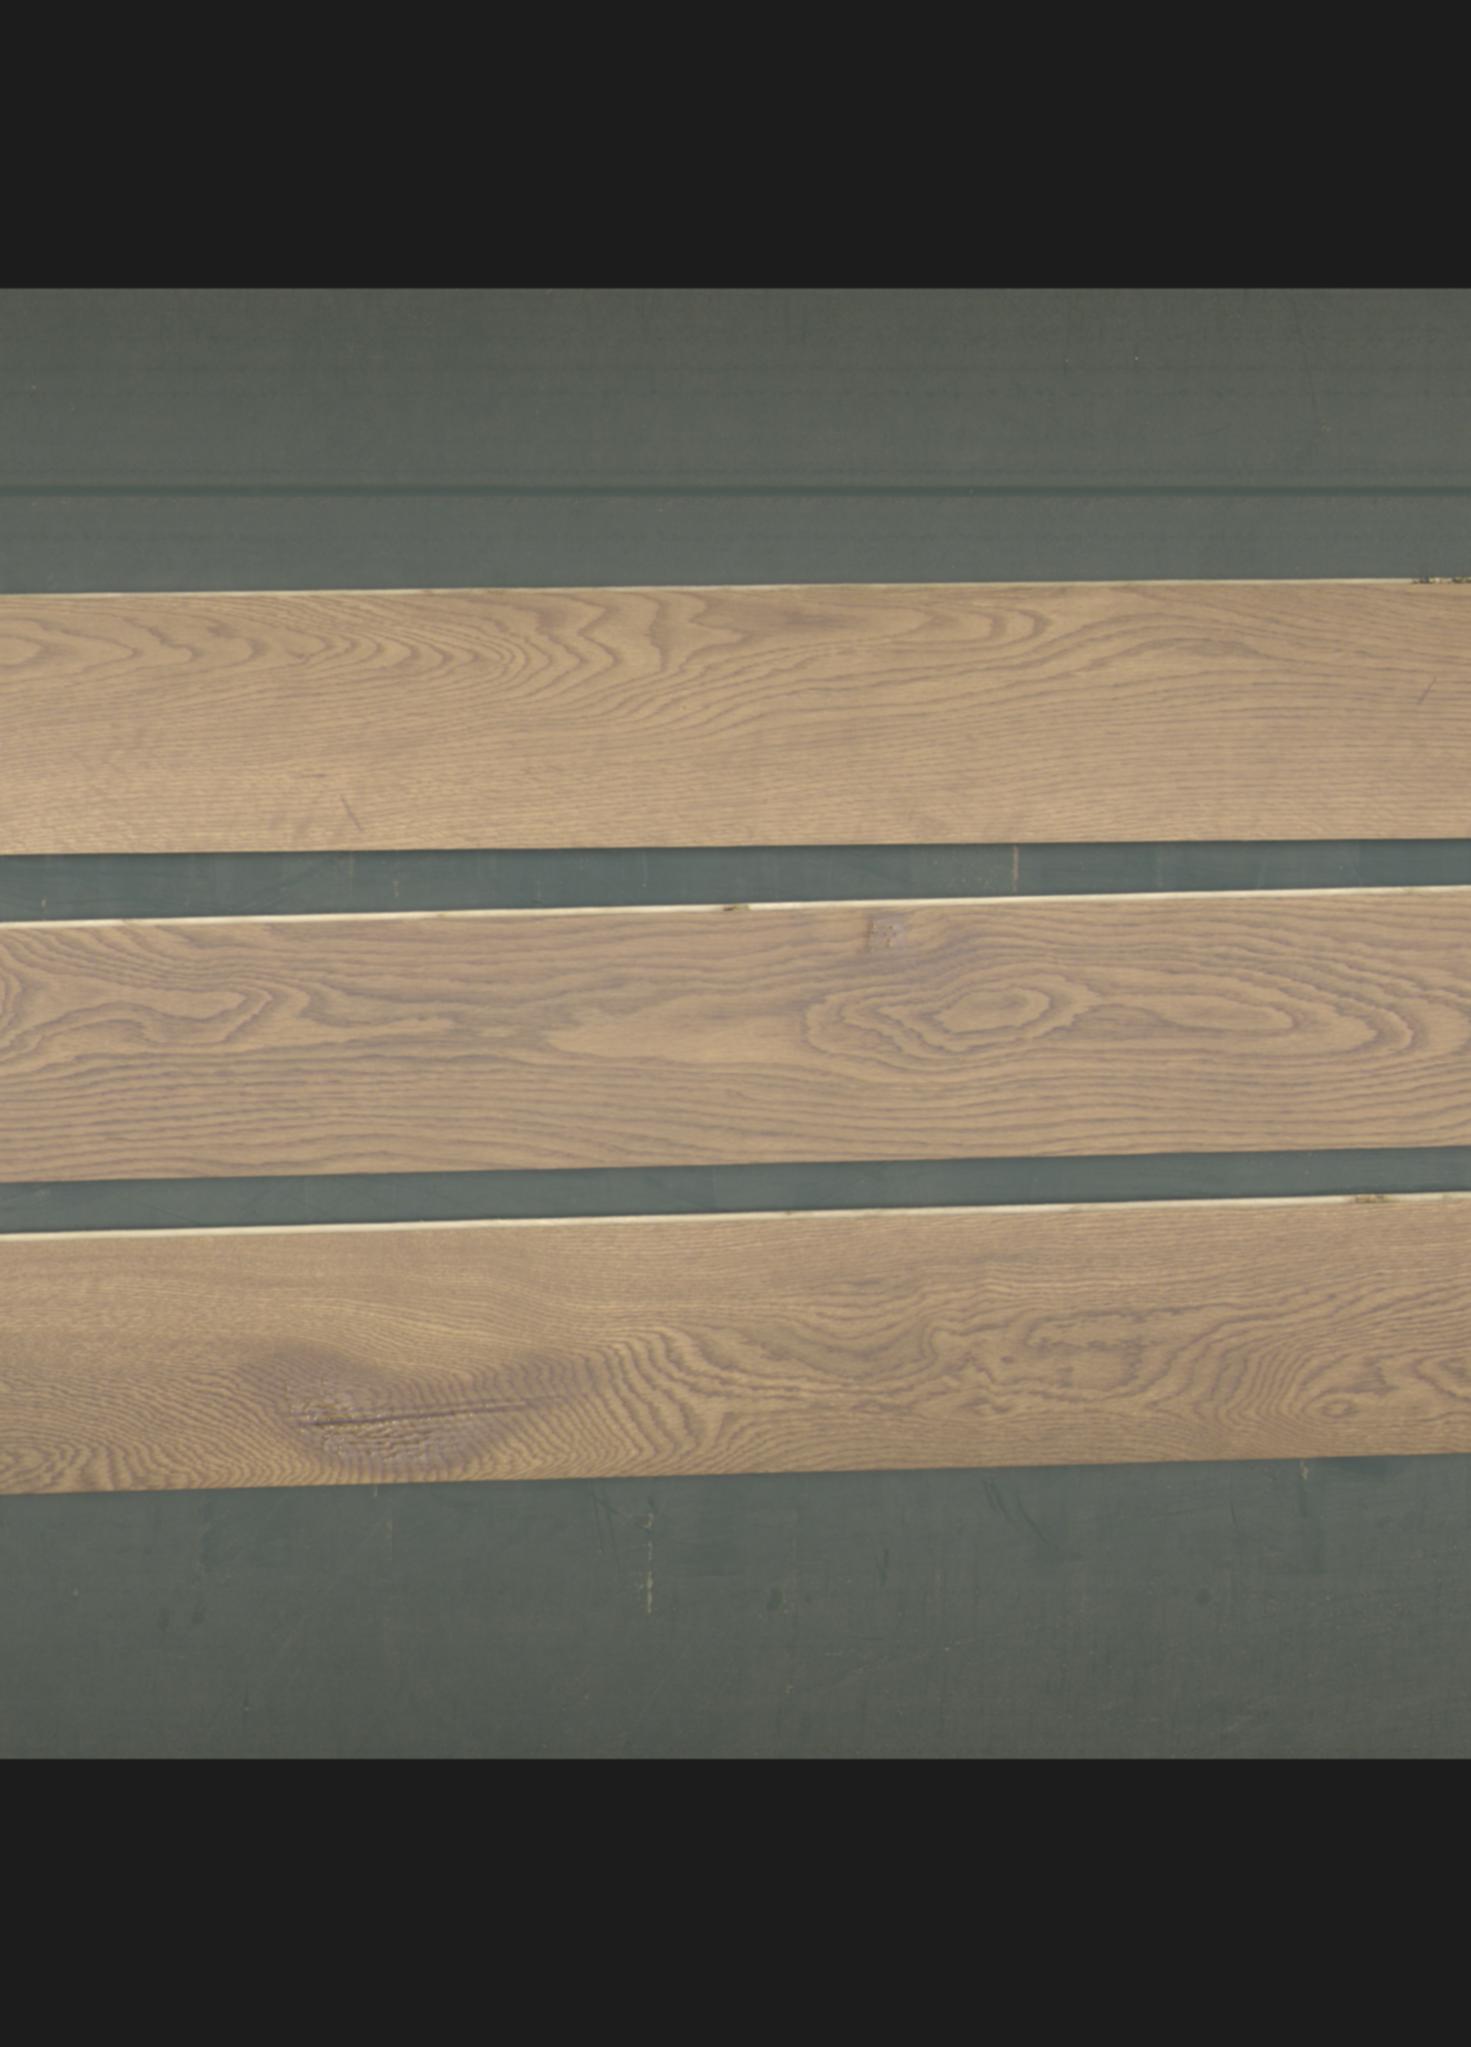
Label: mixers